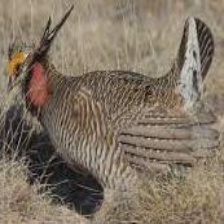
Species: GREATER PRAIRIE CHICKEN
Scientific name: TYMPANUCHUS CUPIDO